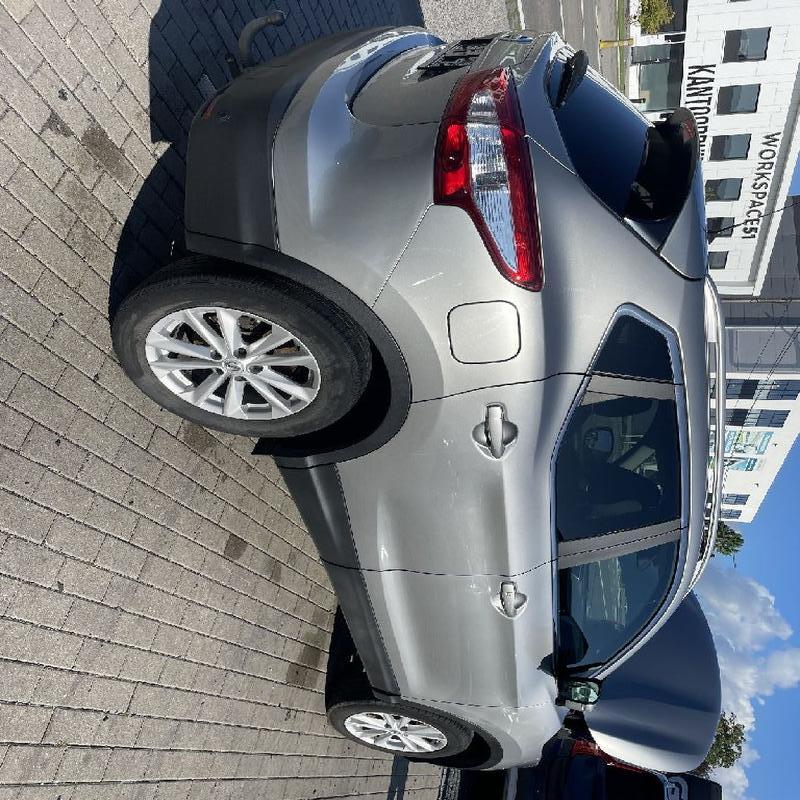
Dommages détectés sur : aile avant droite, porte avant droite, porte arrière droite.
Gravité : mineur